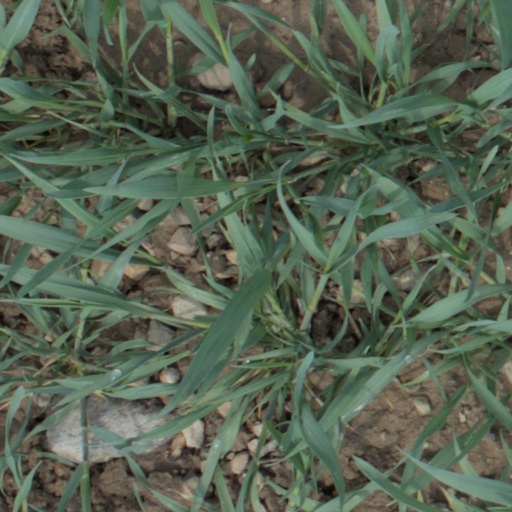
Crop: wheat